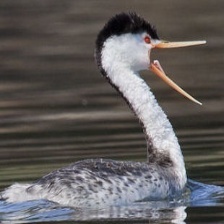
Species: CLARKS GREBE
Scientific name: AECHMOPHORUS CLARKII